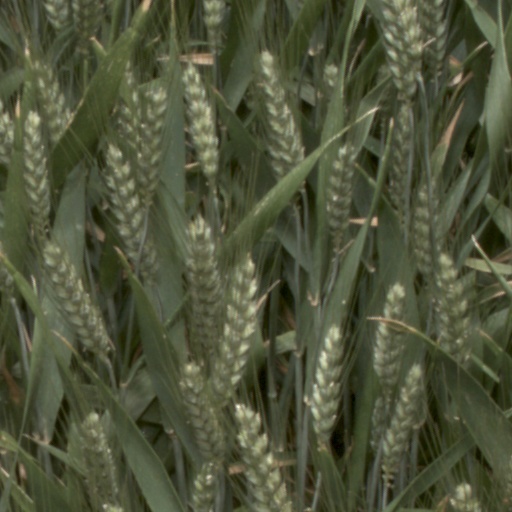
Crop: wheat